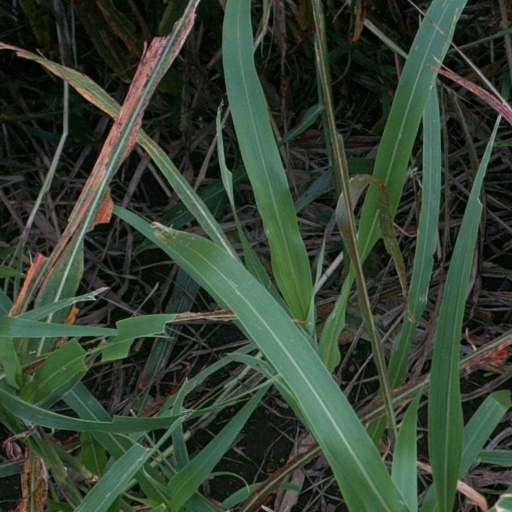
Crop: sorghum